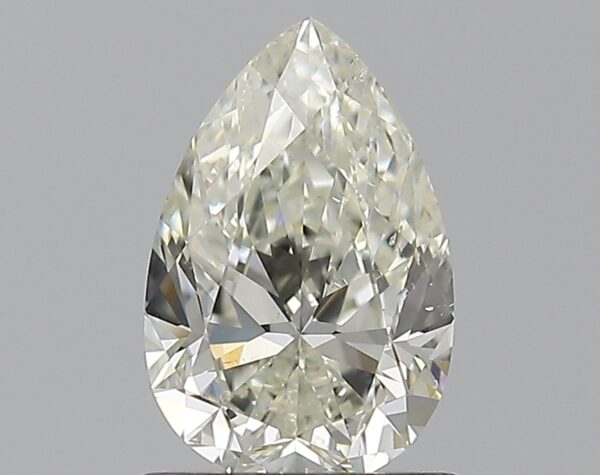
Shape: pear
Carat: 0.9
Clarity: SI2
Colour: L
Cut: EX
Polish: EX
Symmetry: EX
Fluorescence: N
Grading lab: GIA
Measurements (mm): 8.14 x 5.32 x 3.34